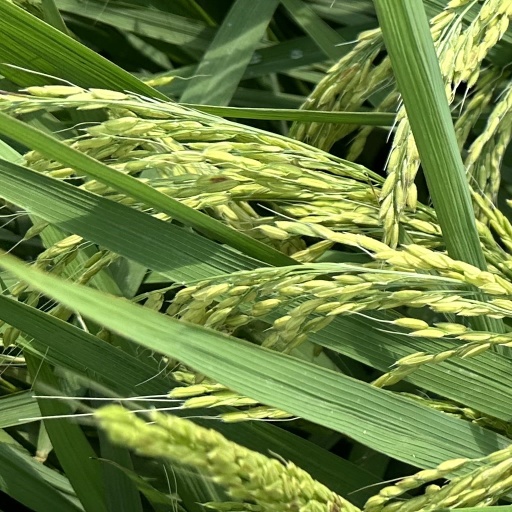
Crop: rice